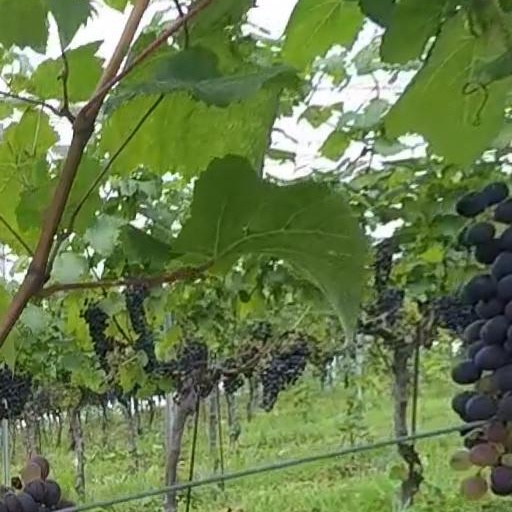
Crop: grape